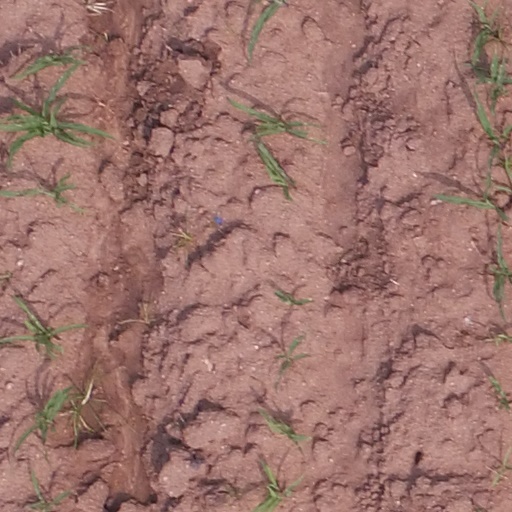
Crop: maize; corn